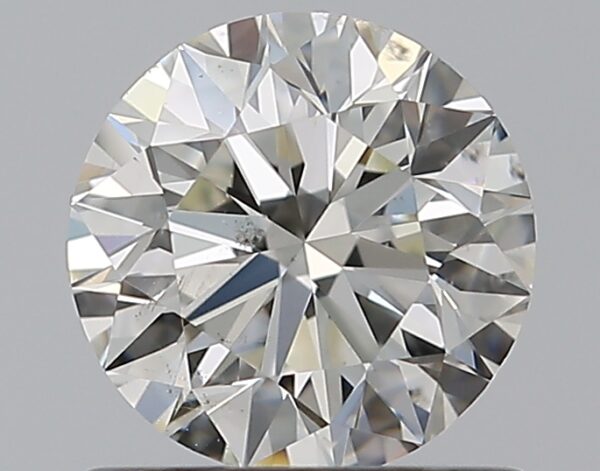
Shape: round
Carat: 0.7
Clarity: SI1
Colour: I
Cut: EX
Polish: EX
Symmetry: EX
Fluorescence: N
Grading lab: GIA
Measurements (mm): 5.63 x 5.67 x 3.55